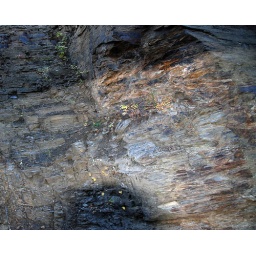
Rock wall beside the train track.